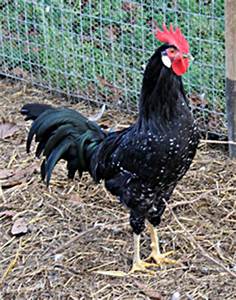
Label: chicken